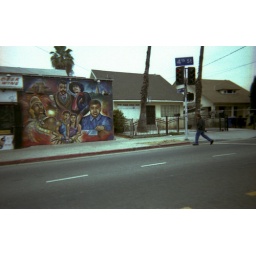
In Boyle Heights, Los Angeles. Taken by my son Nathaniel from the car (I was driving).